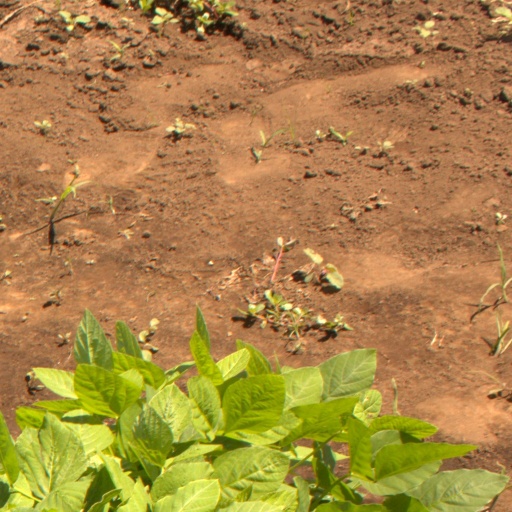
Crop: soybean